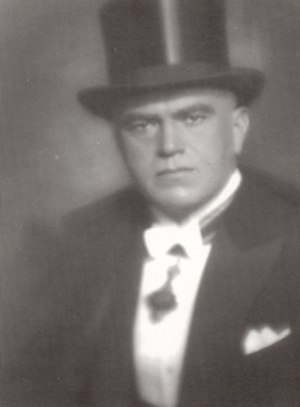
Petru Groza
Petru Groza
Petru Groza var en rumænsk politiker, statsminister i 1945-52 og præsident i 1952-58.